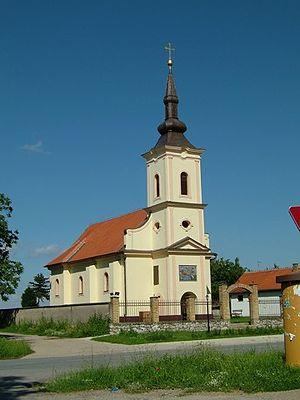
L'éparchie d'Osijek et de Baranja est une circonscription de l'Église orthodoxe serbe. Elle a son siège à Dalj en Croatie et, en 2016, elle a à sa tête l'évêque Lukijan.